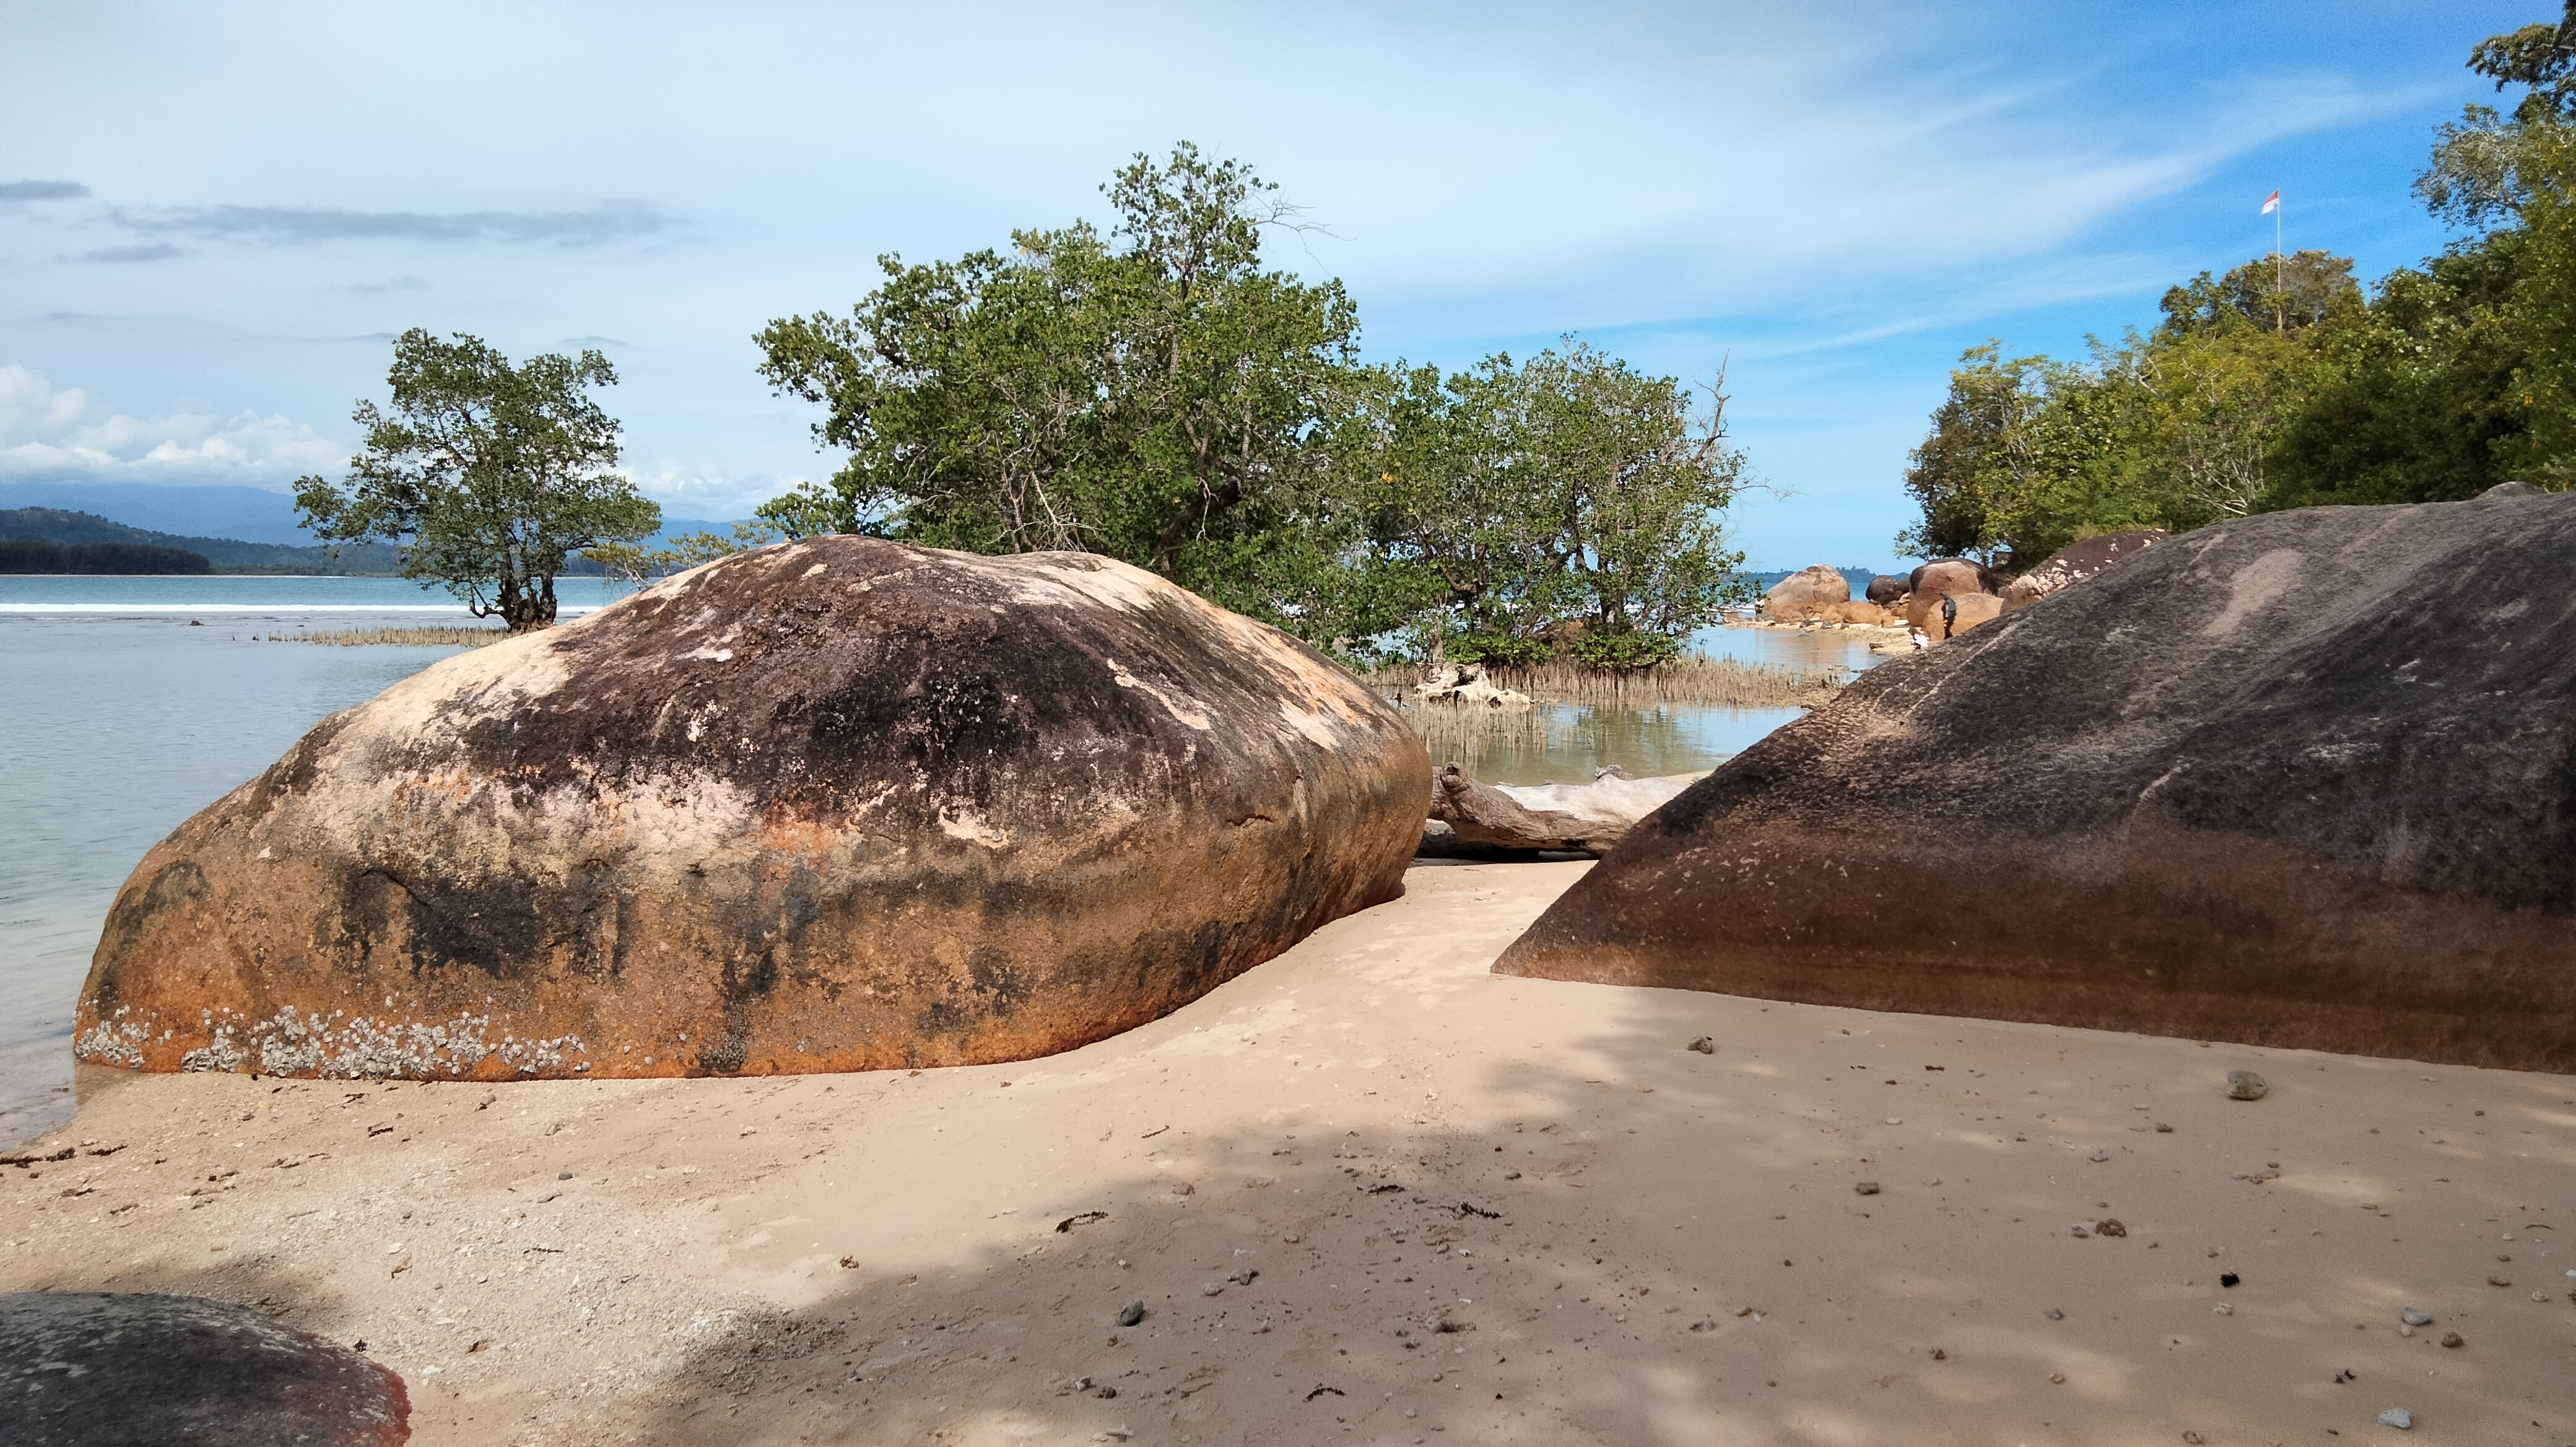
beach, stone, sea, nature, rock, big, ocean, summer, water, background, shore, travel, design, sky, sand, beautiful, object, coast, brown, material, pebble, scenic, wave, tourism, seascape, landscape, natural, texture, hard, blue, textured, small, rocks, geology, gray, white, horizon, rough, river, building, red, cliff, isolated, boulder, mineral, grey, symbol, garden, vacation, round, cloud, thatching, tree, wood, bedrock, woody plant, formation, trunk, outcrop, soil, hut, erosion, tropics, Environmental art, arecales, wildlife, ancient history, natural landscape, village, jungle, house, island, archaeological site